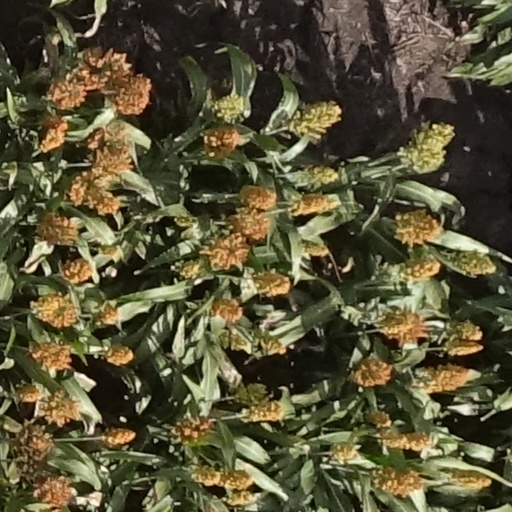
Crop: sorghum